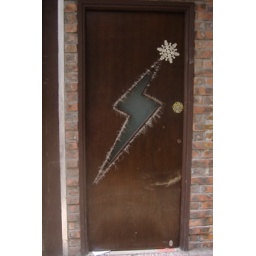
Really incredible door to an auto repair shop in Wan Chai.